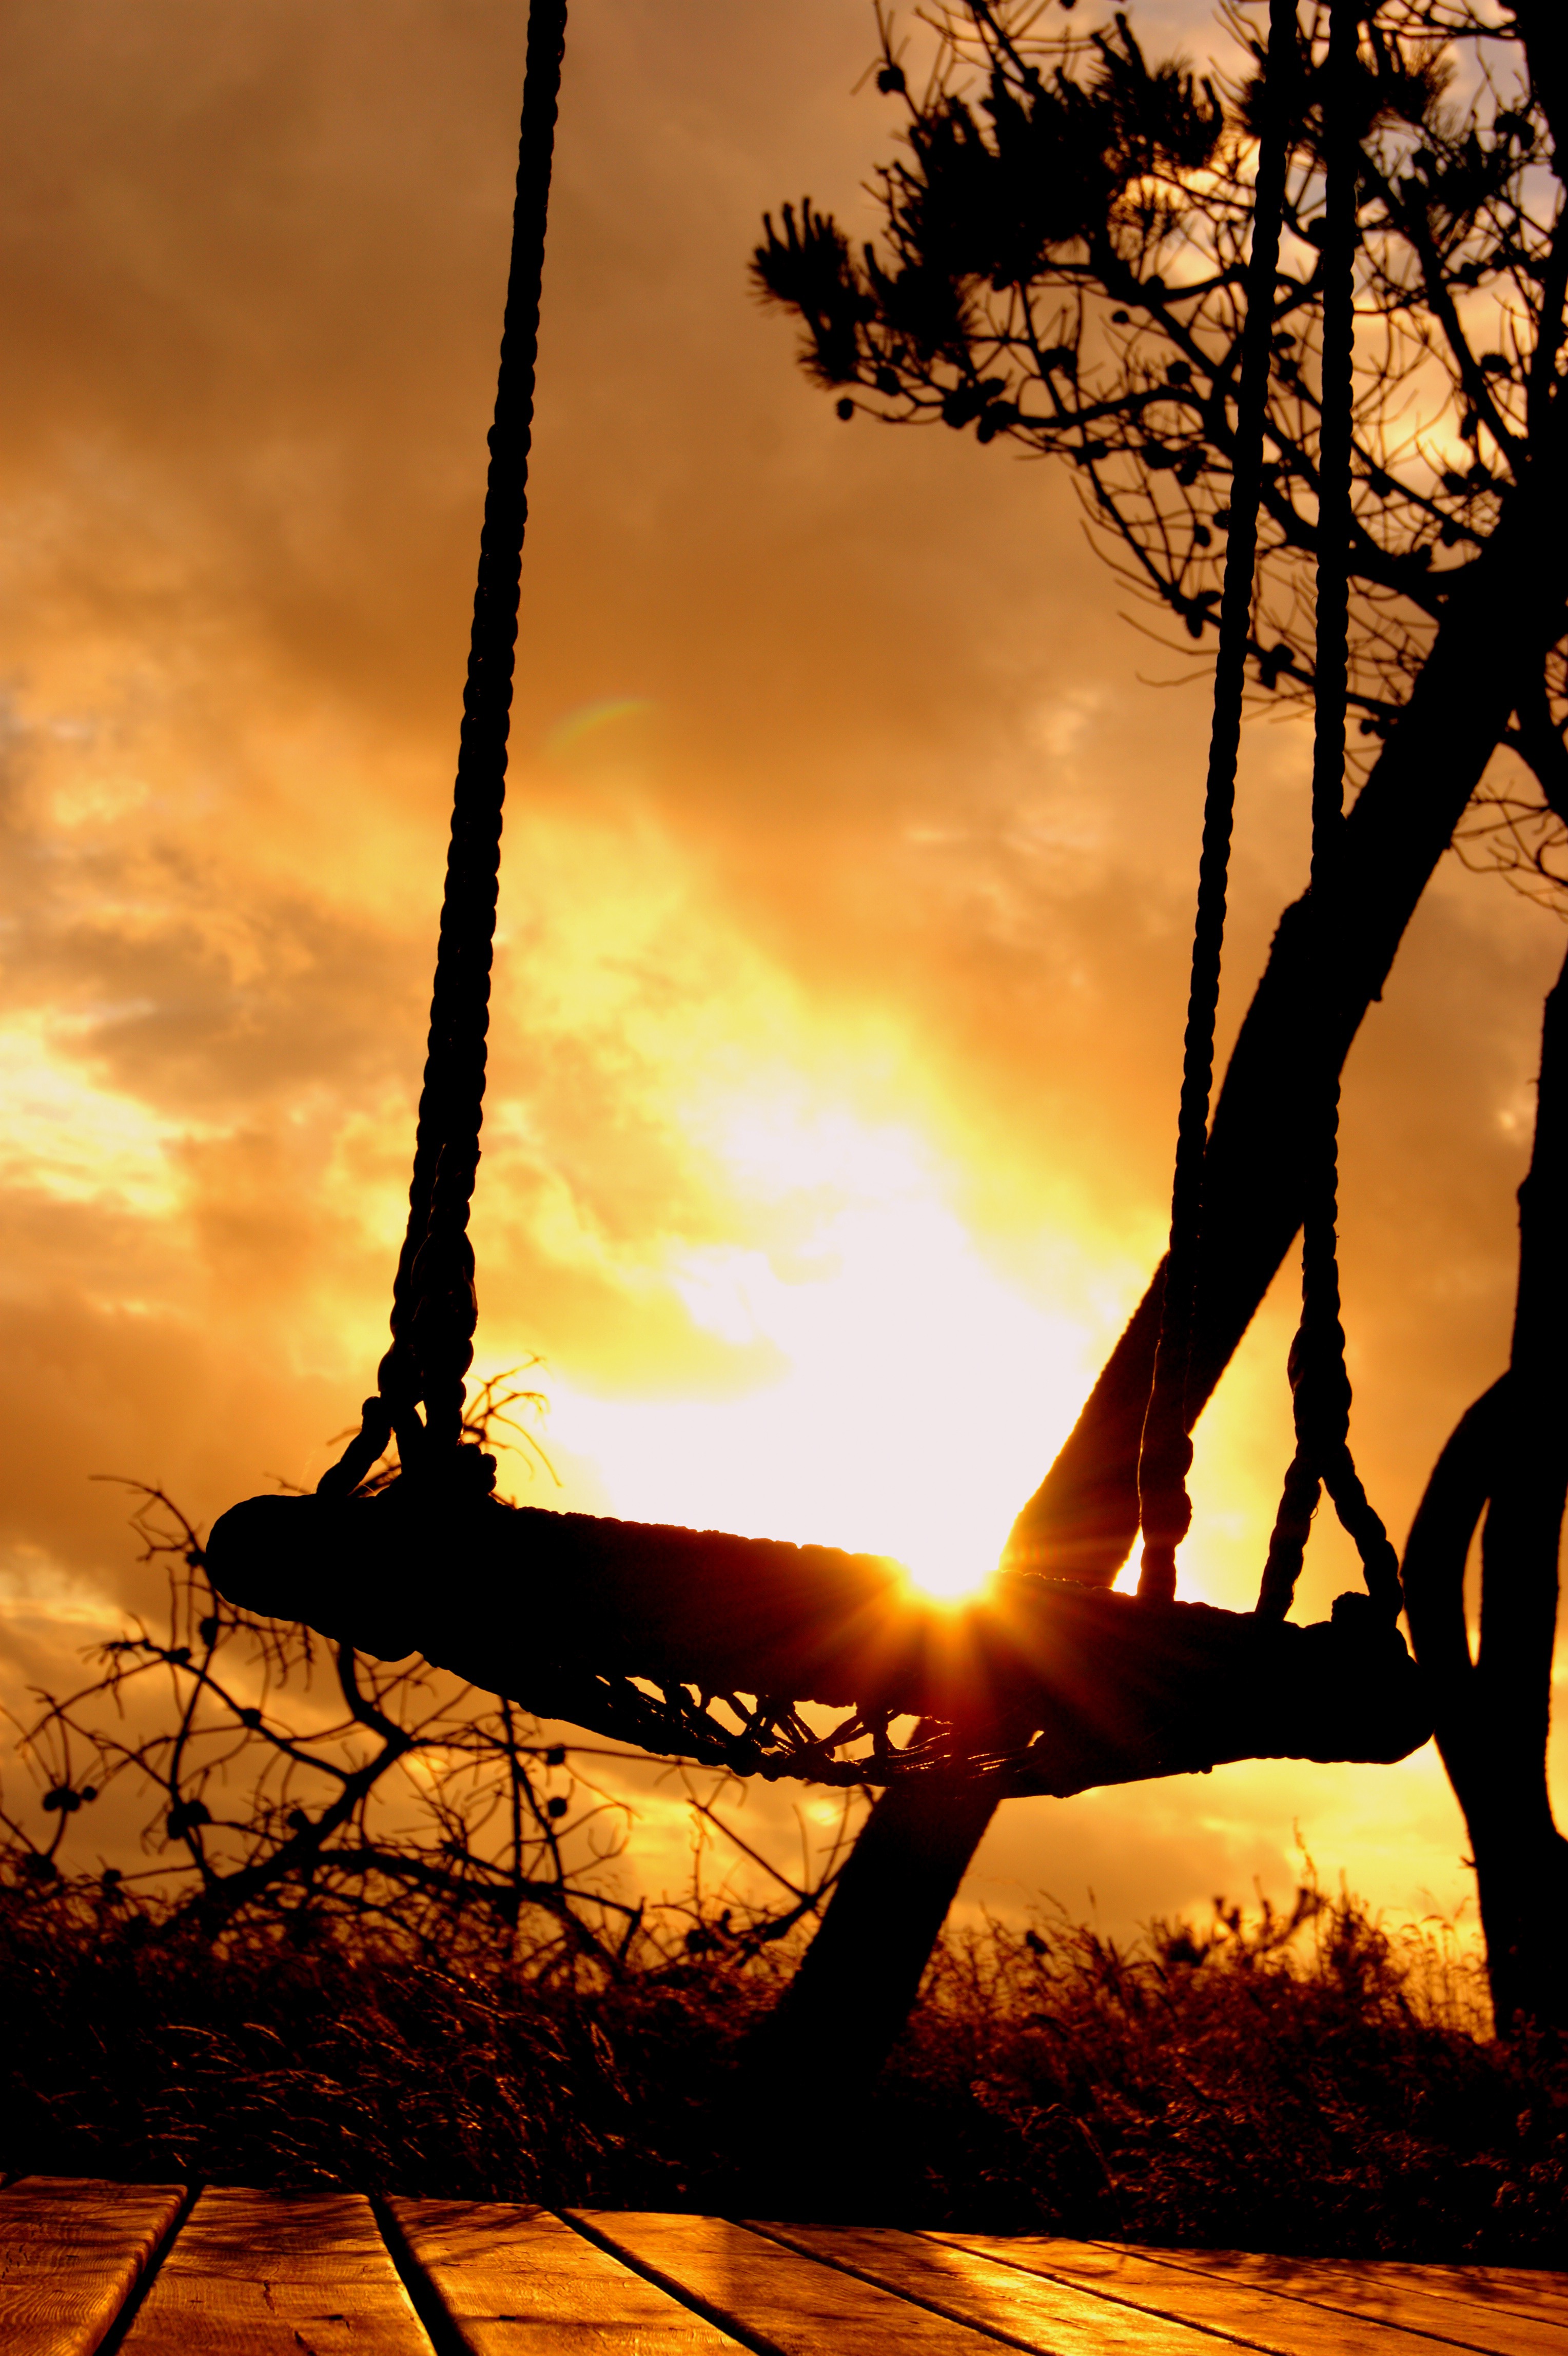
tree, nature, branch, silhouette, cloud, sky, sun, sunrise, sunset, sunlight, morning, dawn, dusk, evening, shadow, swing, clouds, gold, woody plant